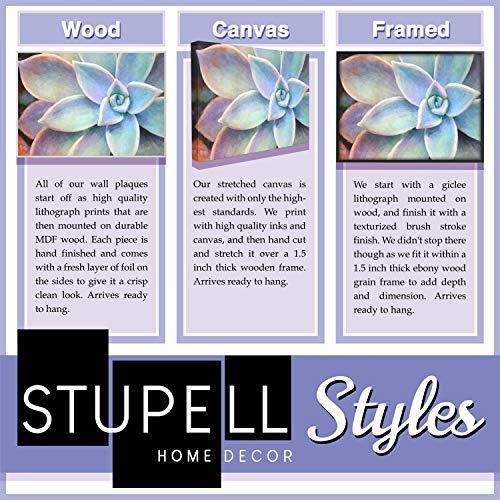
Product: Stupell Home Décor Playroom Rules Typography in Blues, Green and Brown Canvas Wall Art, 16 x 20, Multi-Color
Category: Baby Products | Nursery | Décor | Wall Décor | Wall Plaques
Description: Lithograph Print Mounted on Sturdy 0.5 Inch MDF wood.
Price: $27.99